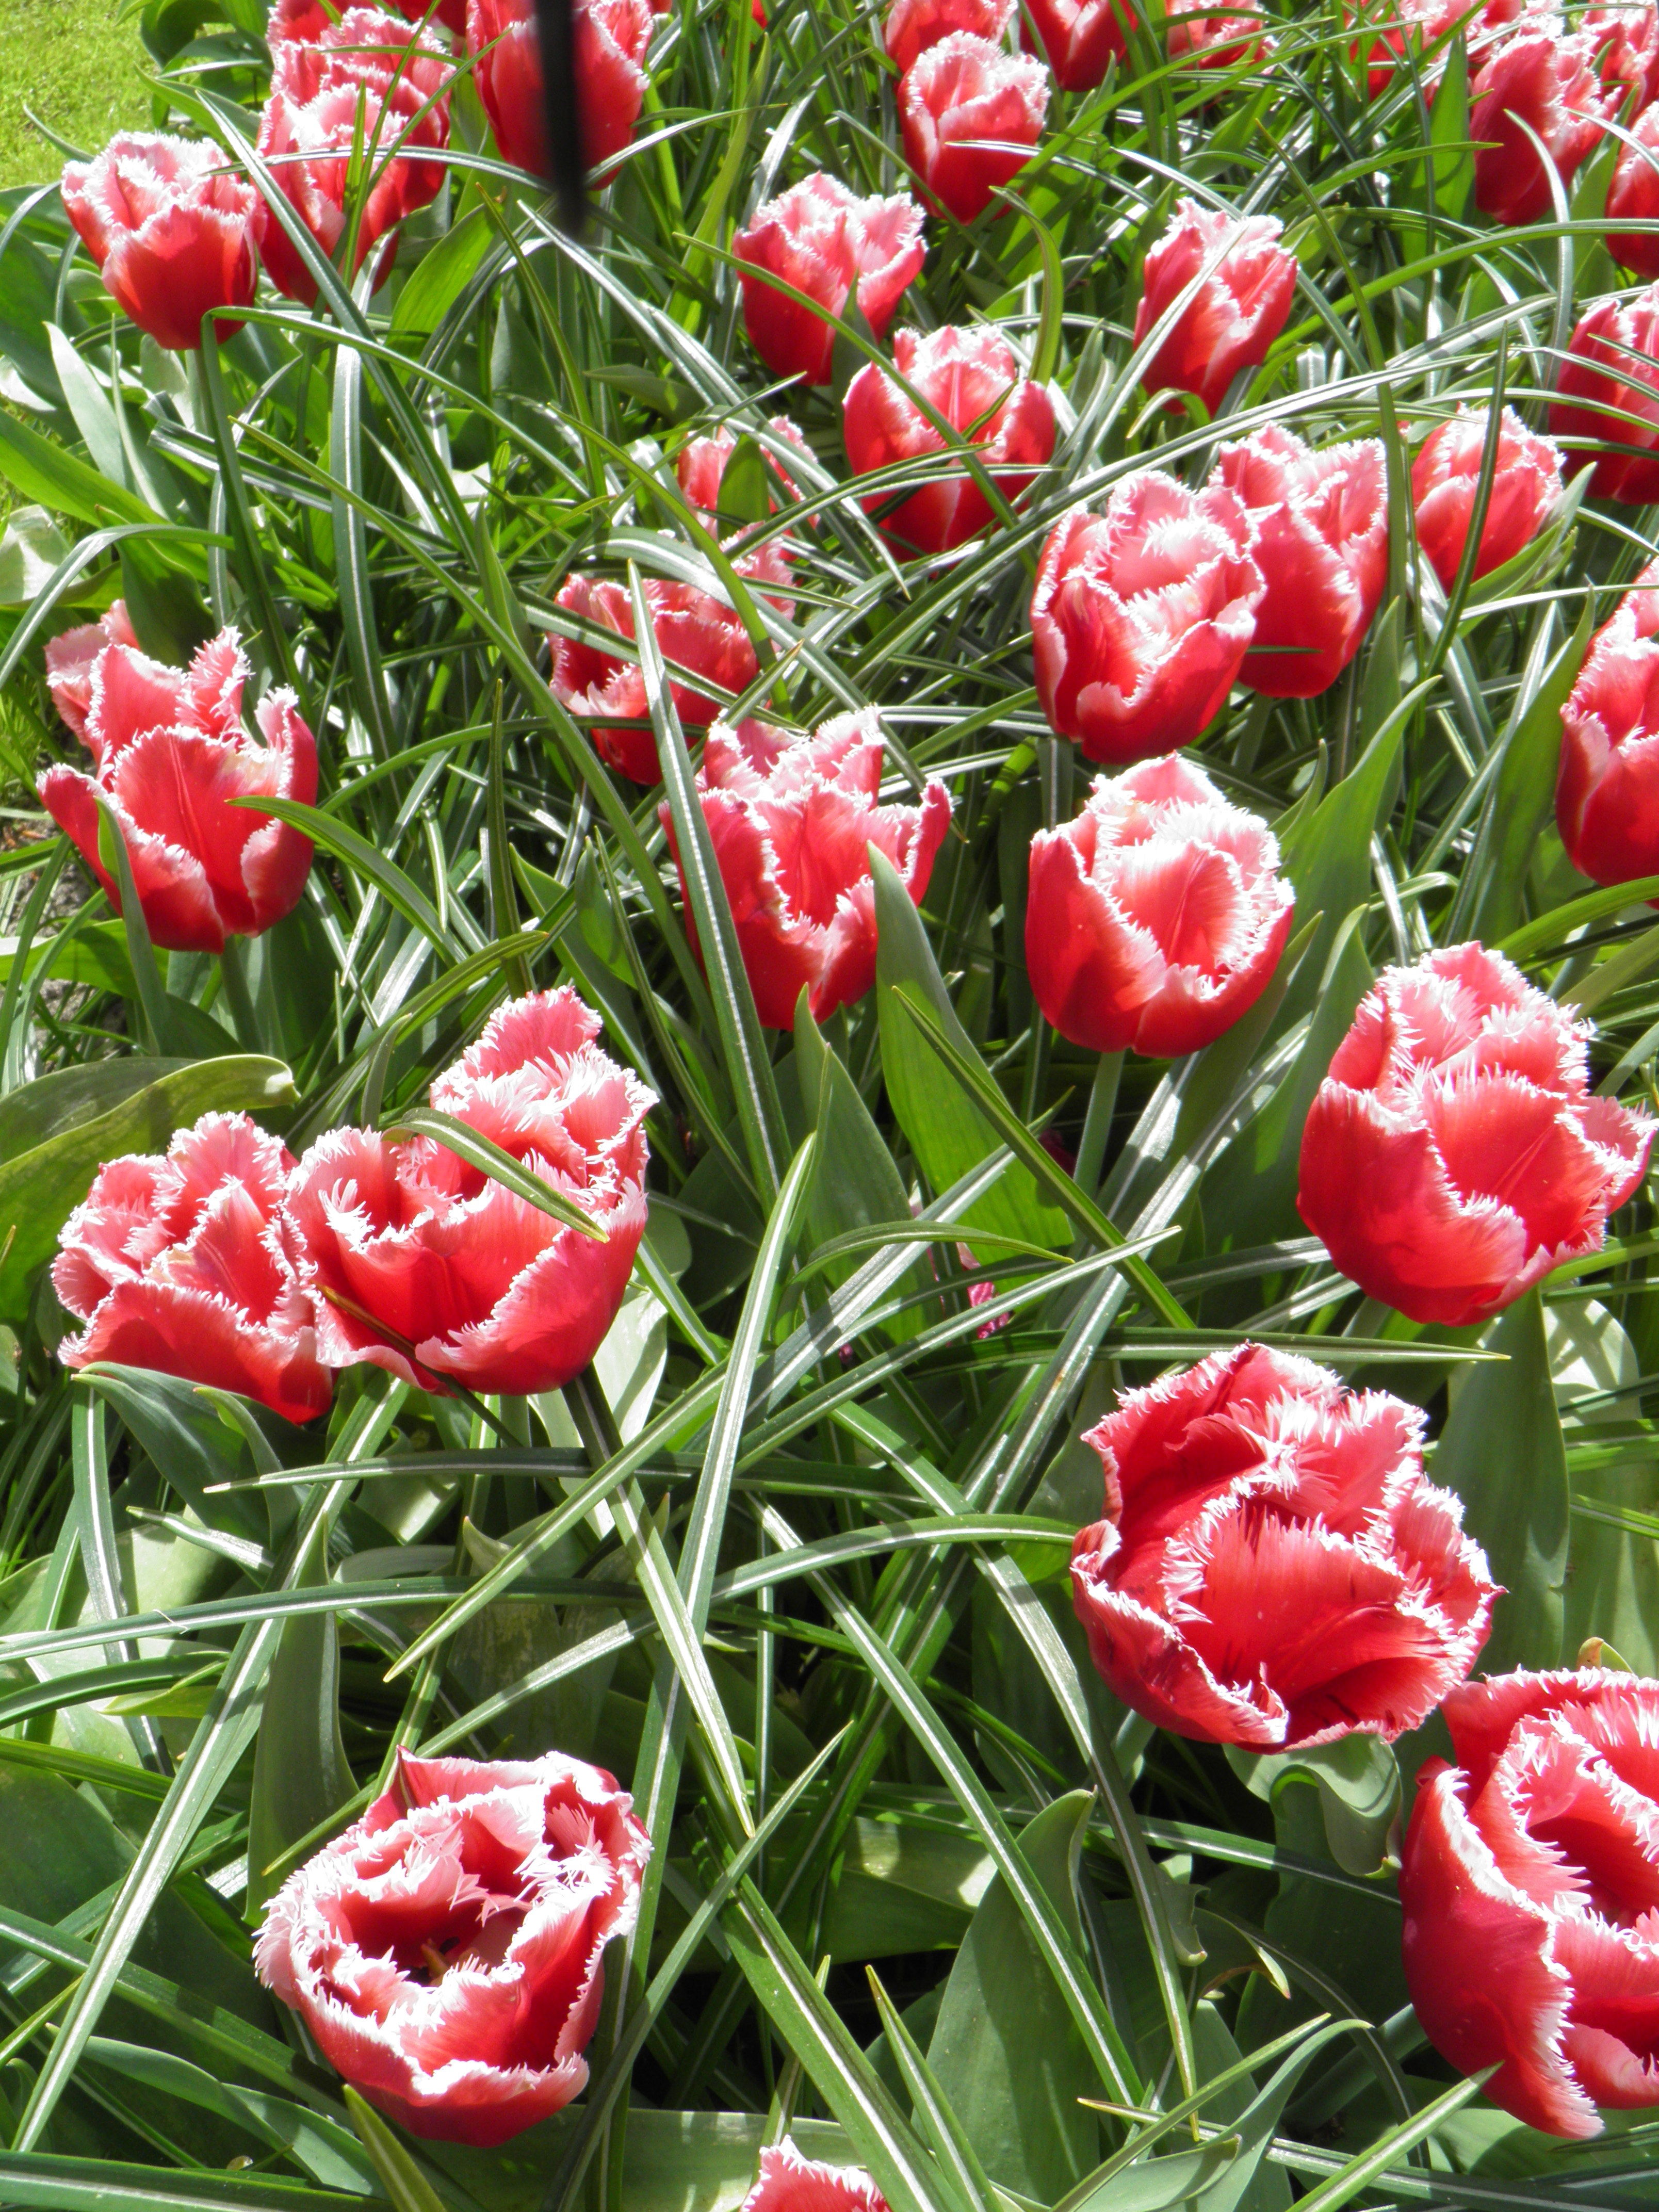
nature, plant, flower, petal, tulip, park, garden, flowers, tulips, flowering plant, lily family, land plant